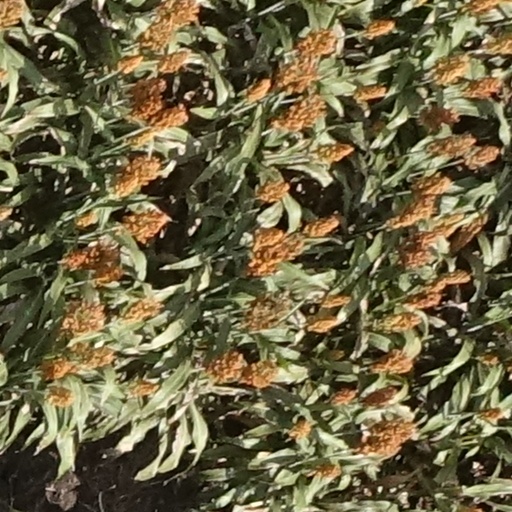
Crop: sorghum